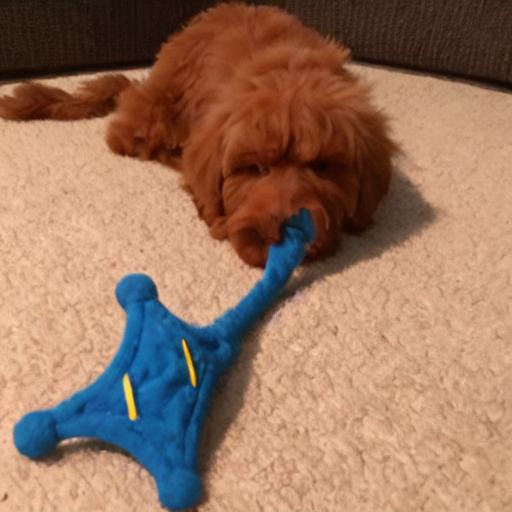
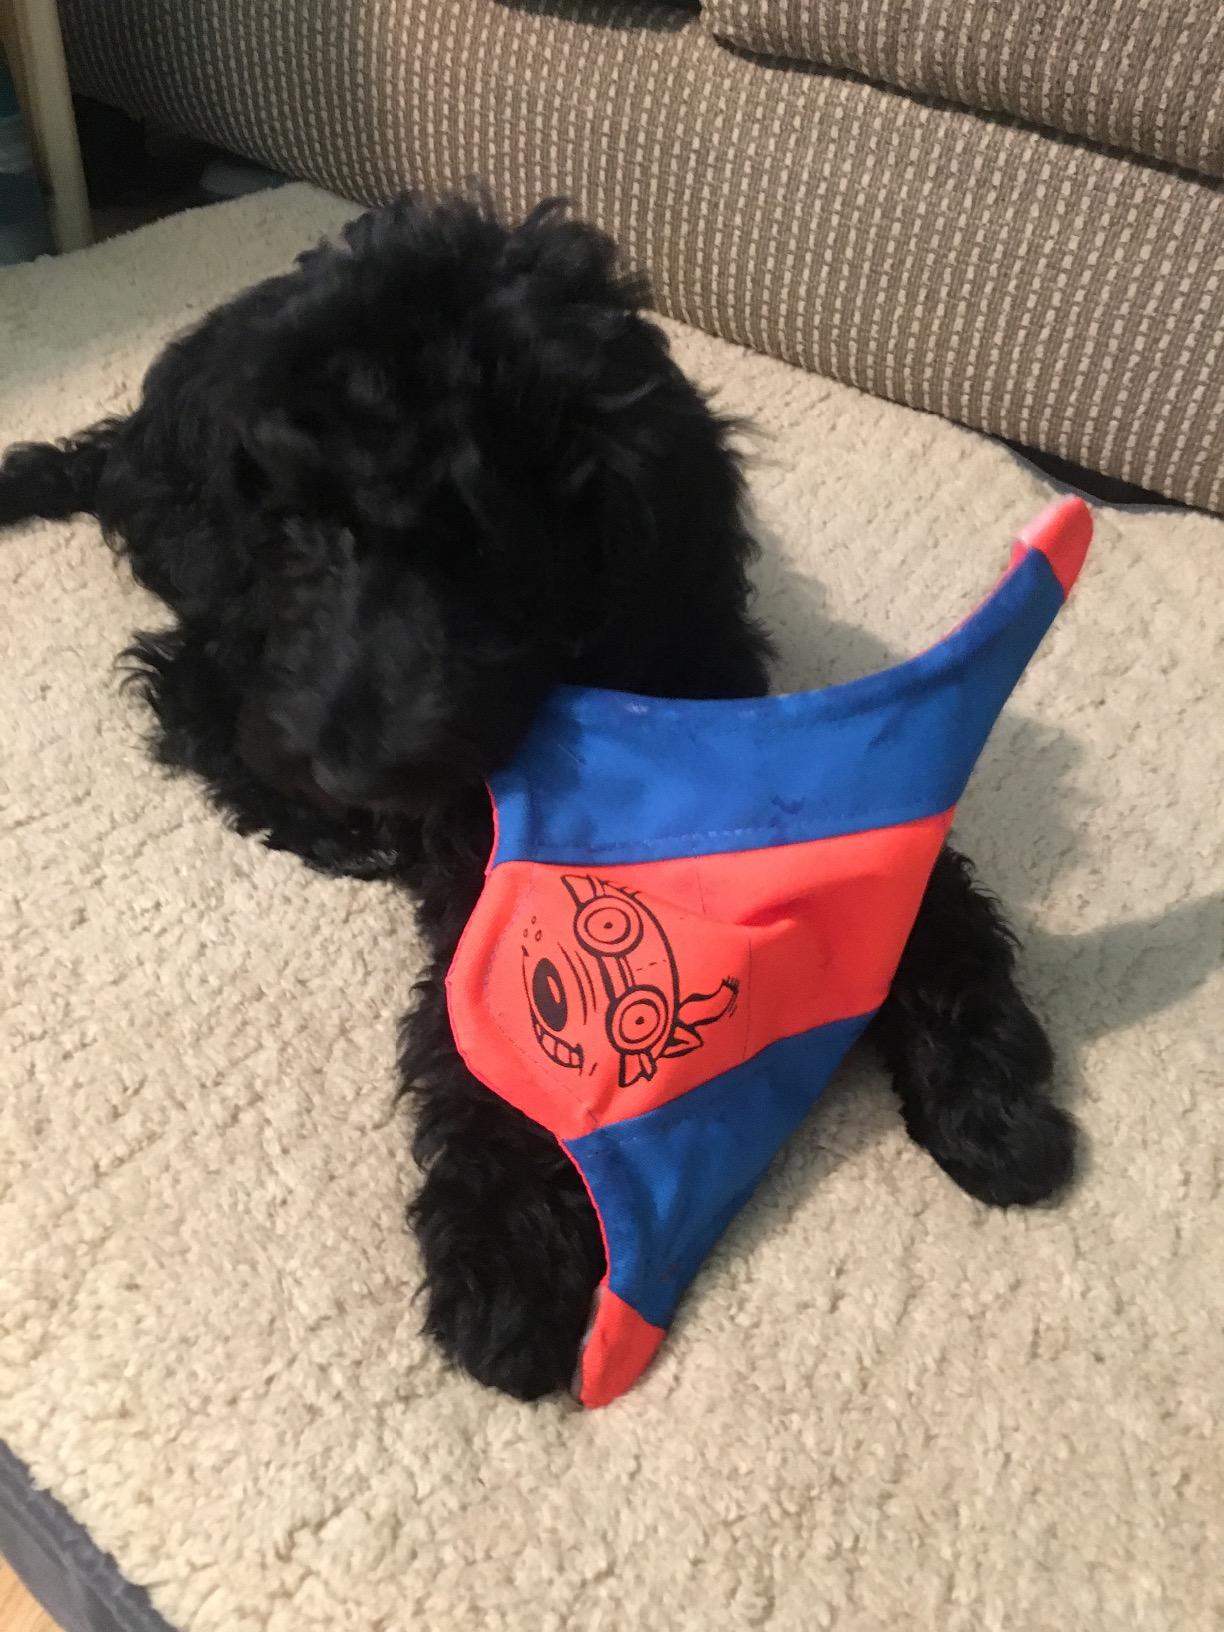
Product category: items_toy
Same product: no